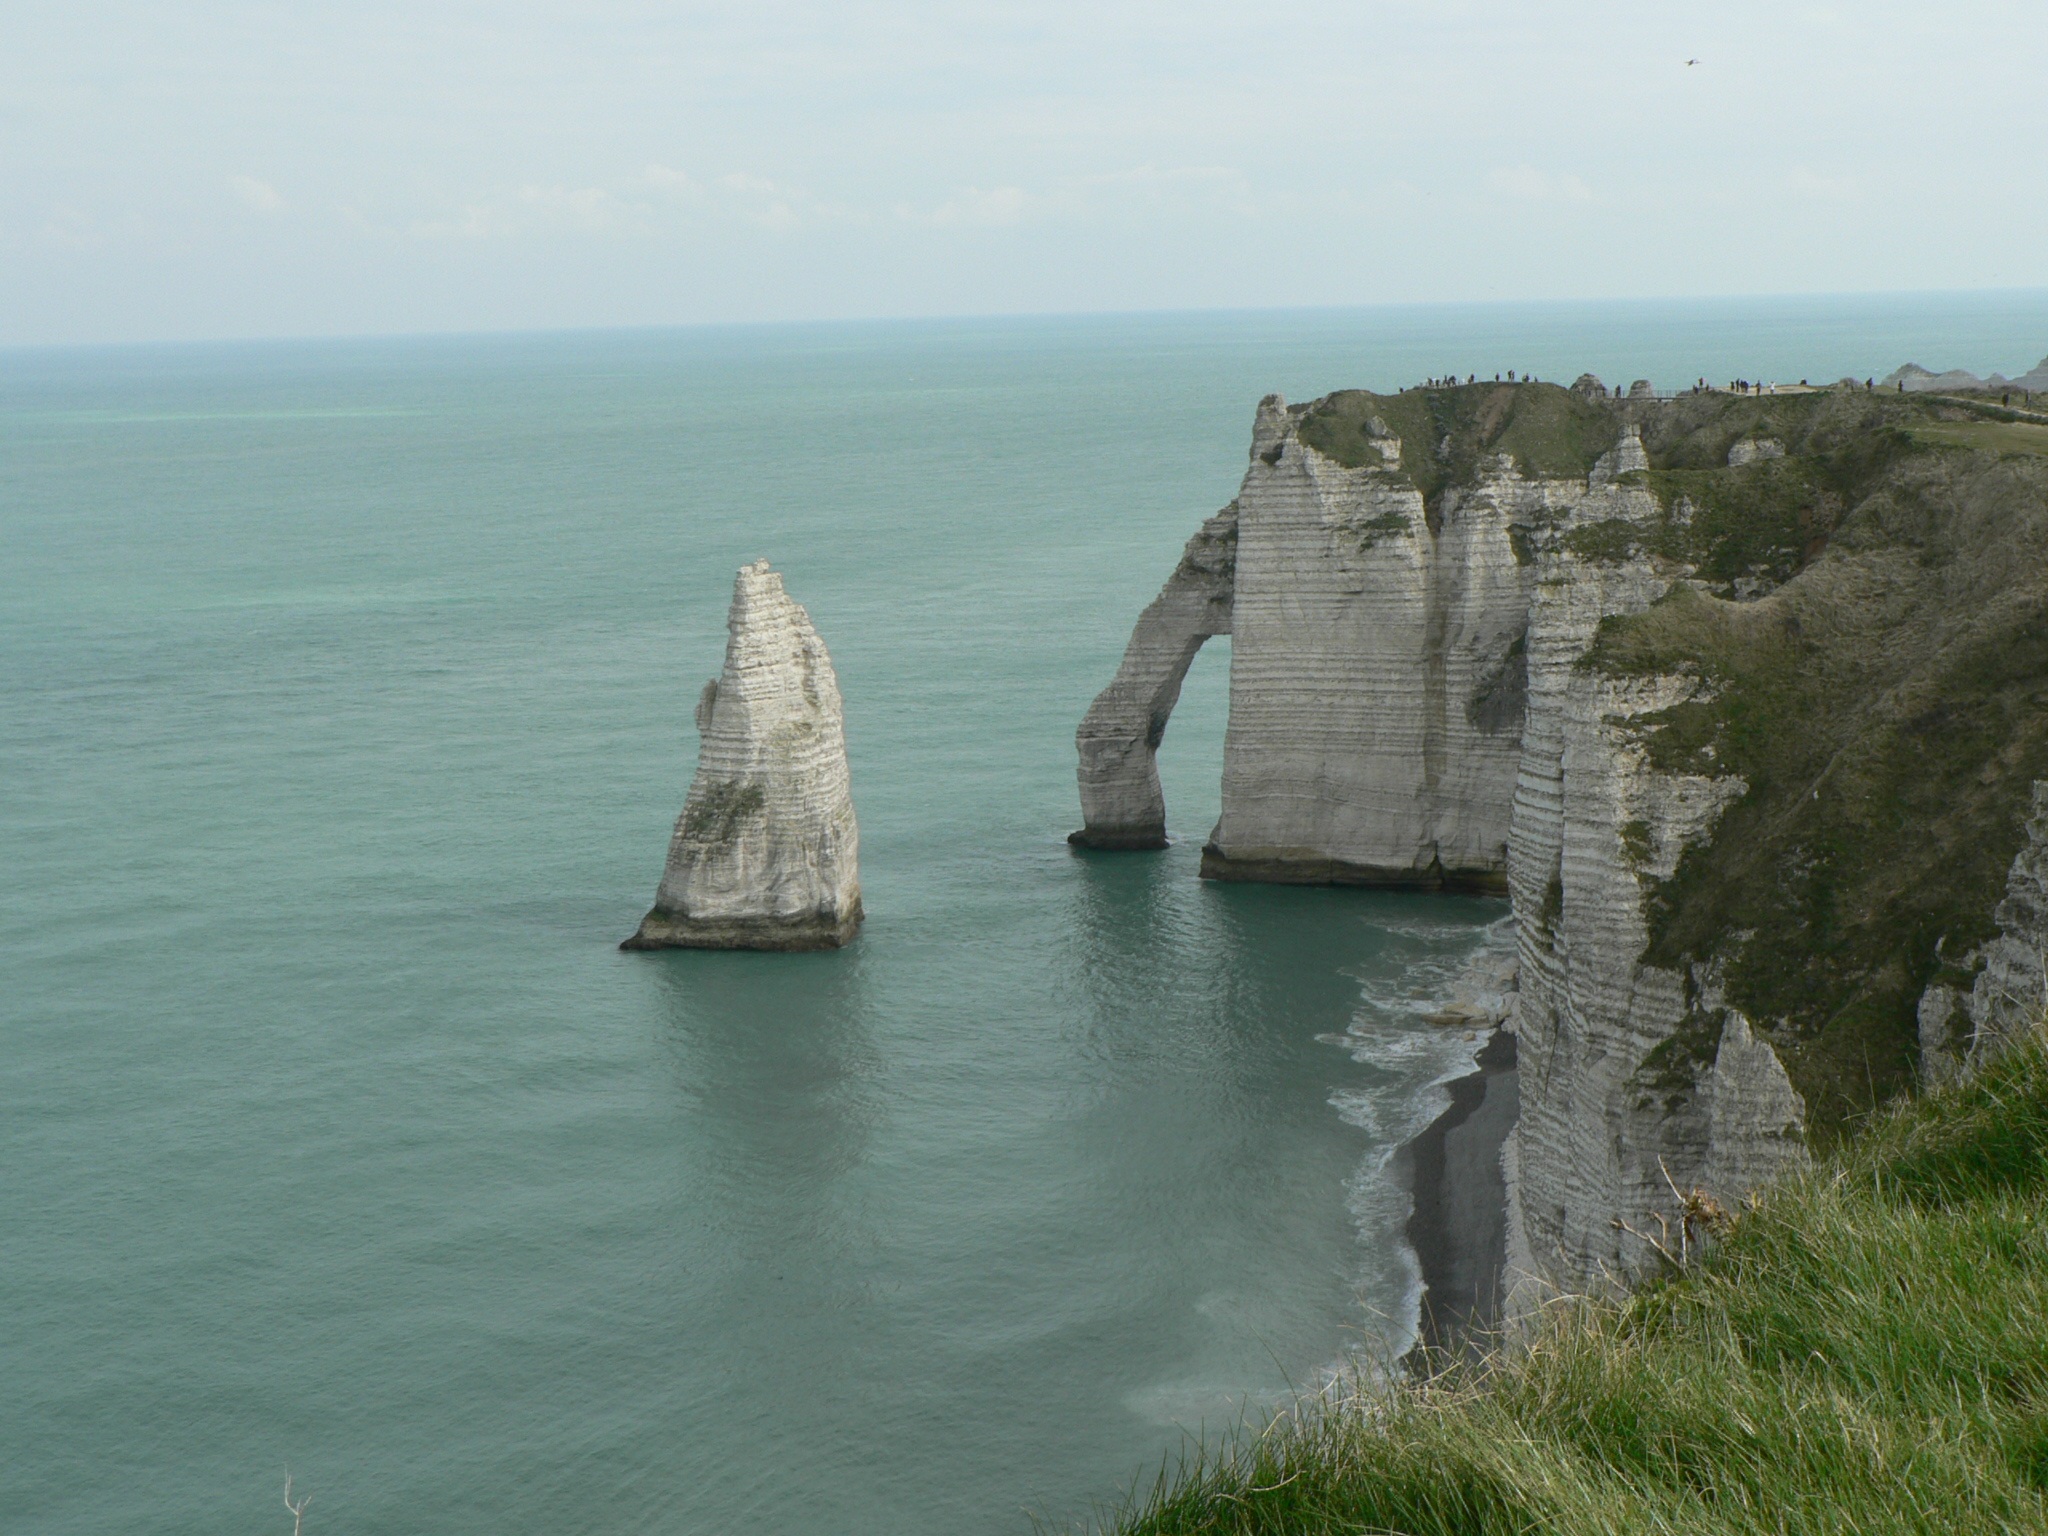
landscape, sea, coast, rock, ocean, shore, cliff, cove, bay, stack, terrain, body of water, cliffs, normandy, cape, etretat, landform, geographical feature